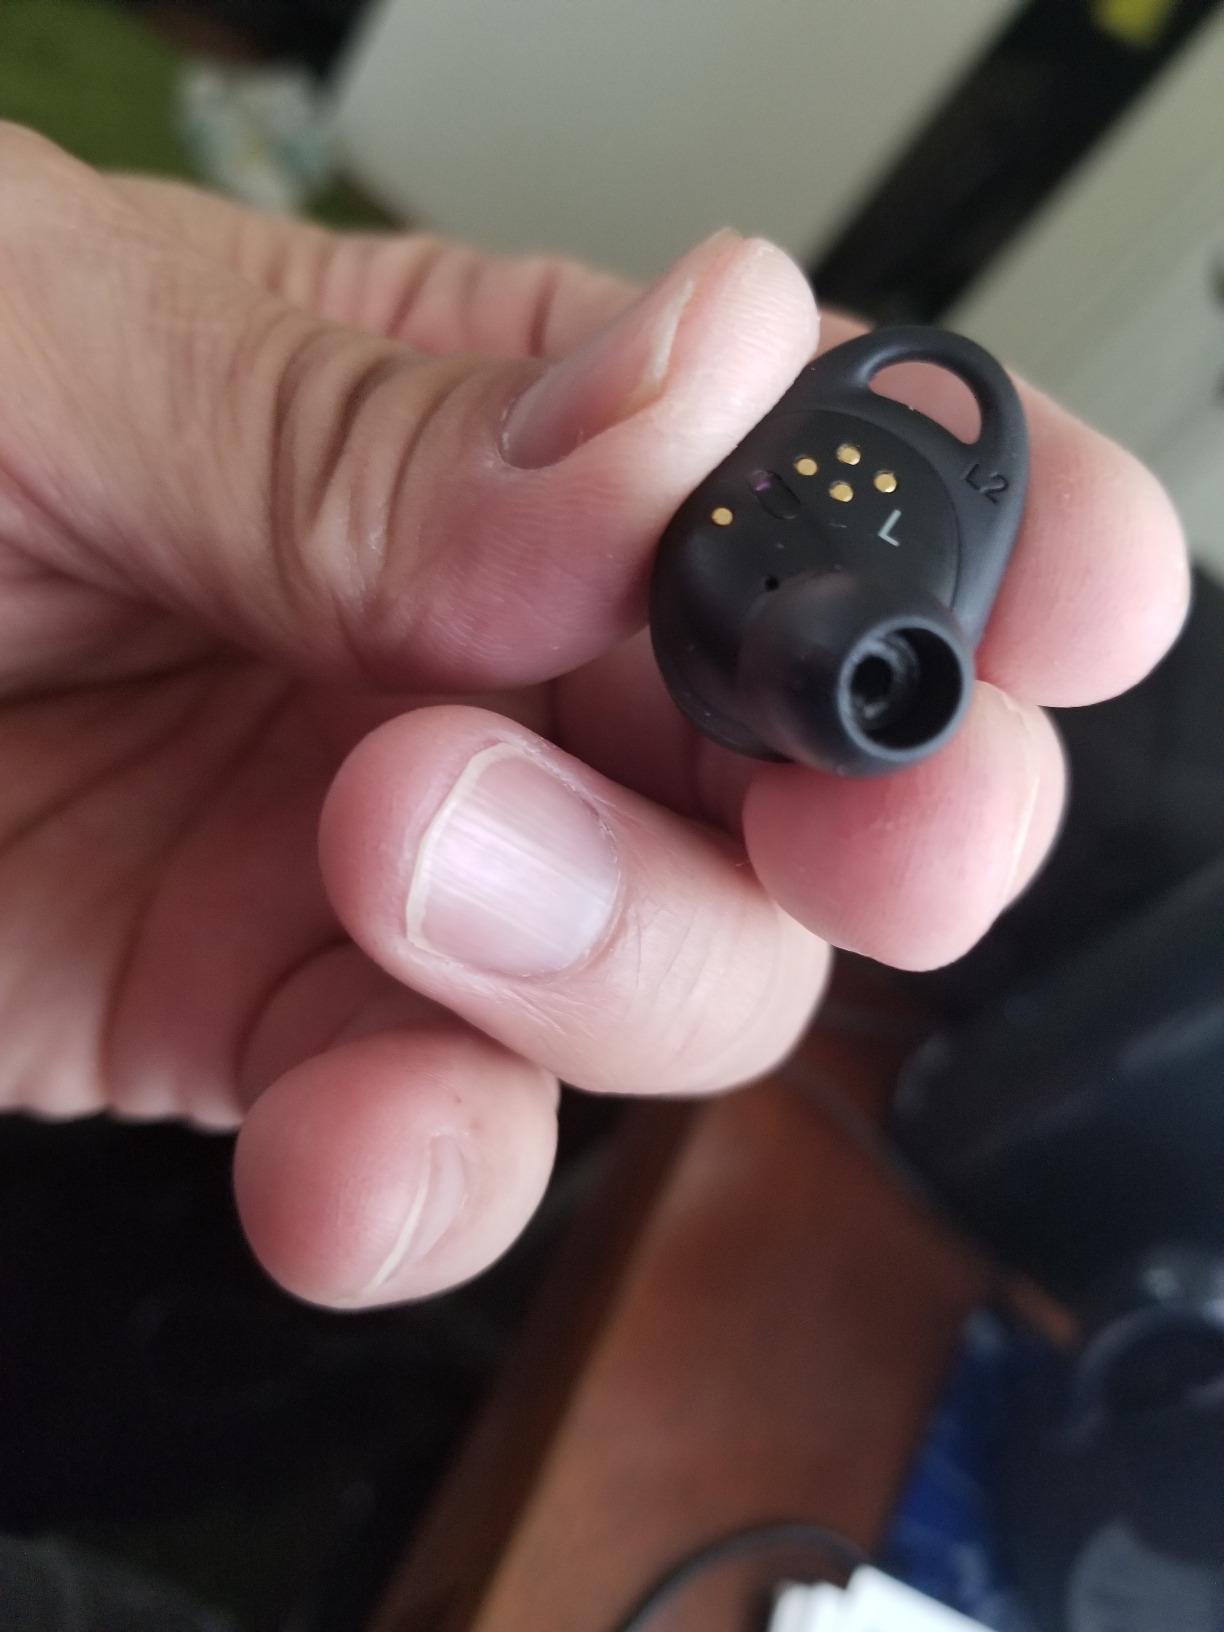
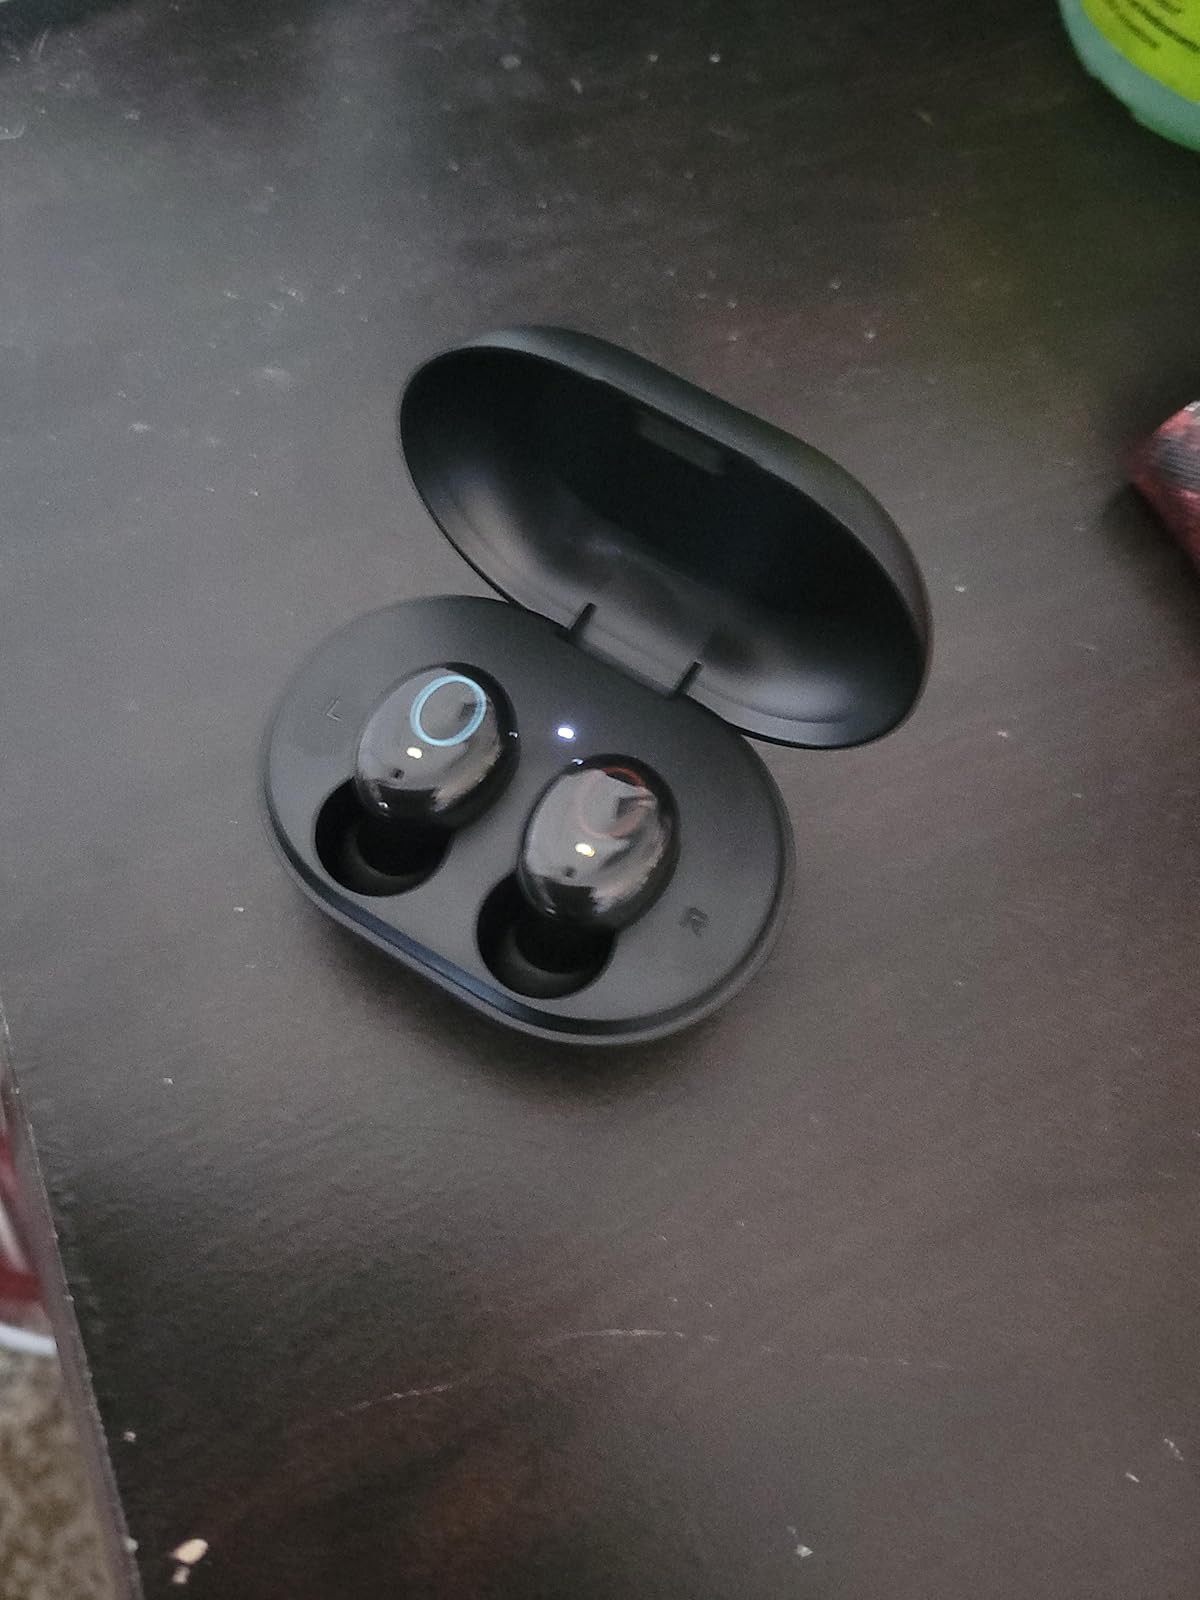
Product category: earbuds
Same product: no